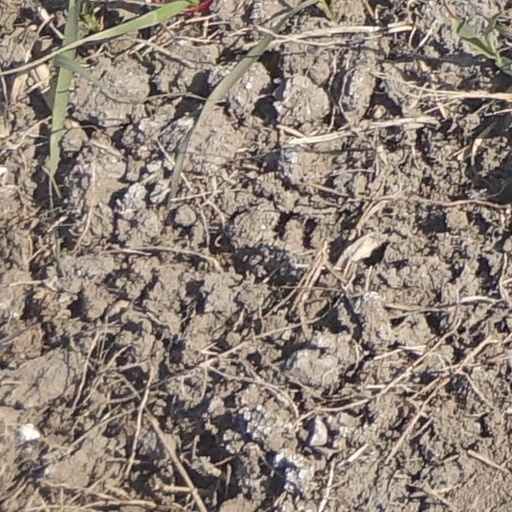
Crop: wheat